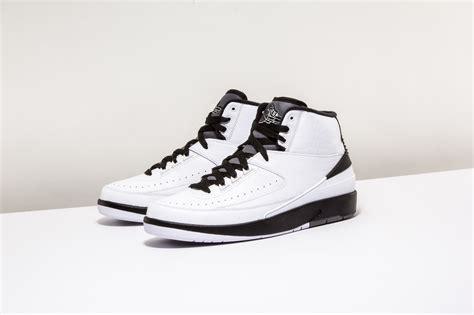
Brand: Jordan
Model: 2 Retro